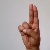
The image shows a hand gesture representing the letter 'U' in Indian Sign Language.